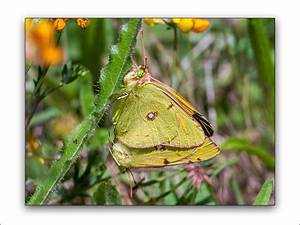
Label: butterfly